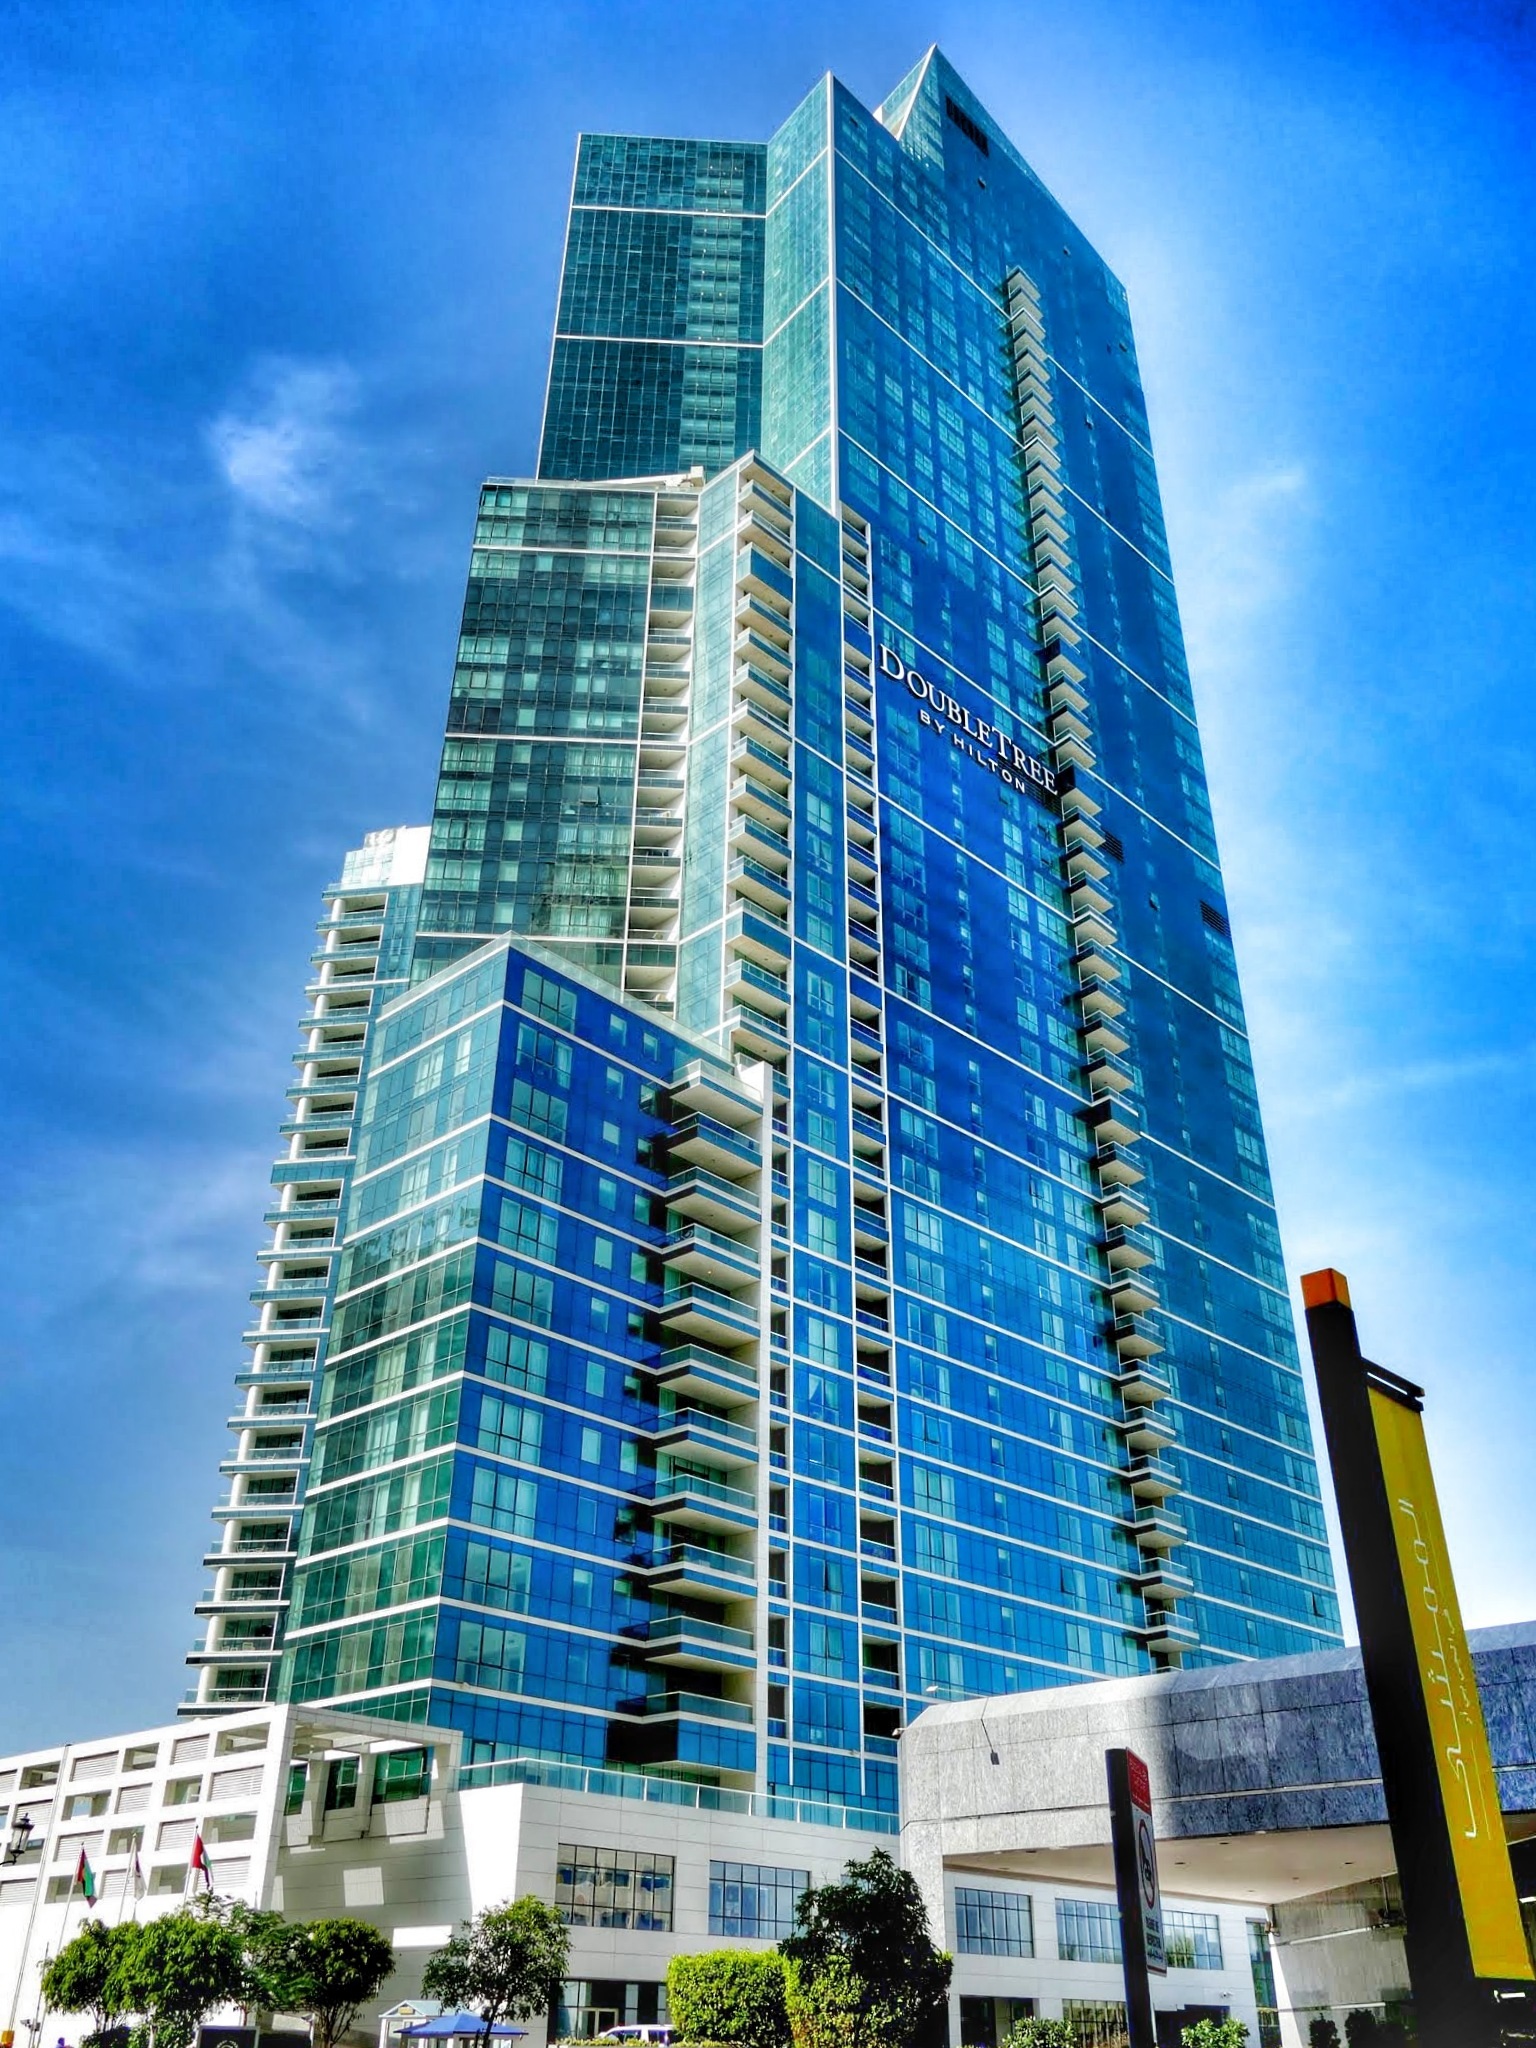
architecture, building, city, skyscraper, cityscape, downtown, tower, dubai, landmark, facade, tower block, commercial building, headquarters, metropolis, condominium, neighbourhood, real estate, modern high rise building, u a e, residential area, metropolitan area, mixed use